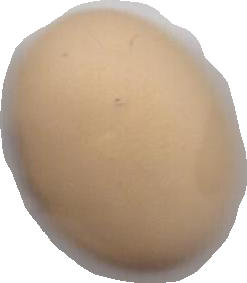
Variety: Anjasmoro